Carol II of Romania

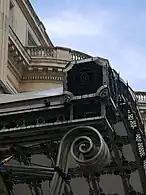
One of the only known remaining royal cyphers of king Carol II of Romania – 2 crisscrossed C's with 2 parallel bars inside of them, all of which are inside a circle.

As part of their new policy of seeking to "contain" Germany starting in March 1939, the British sought the construction of the "peace front," which was to comprise at a minimum Britain, France, Poland, the Soviet Union, Turkey, Romania, Greece and Yugoslavia. For his part, Carol was obsessed with fears in the first half of 1939 that Hungary, with German support, would soon attack his kingdom. On 6 April 1939, a cabinet meeting decided that Romania would not join the "peace front" but would seek Anglo-French support for its independence. The same meeting decided that Romania would work to strengthen ties with other Balkan nations but would seek to prevent the Anglo-French efforts to link the security of the Balkans to the security of Poland. On April 13, 1939, the British prime minister Neville Chamberlain speaking in the House of Commons and the French Premier Édouard Daladier speaking in the Chamber of Deputies, announced a joint Anglo-French "guarantee" of the independence of Romania and Greece. Carol promptly accepted the "guarantee.". On 5 May 1939, the French Marshal Maxime Weygand visited Bucharest to meet with Carol and his prime minister, Armand Călinescu to discuss Romania's possible participation in the "peace front.". Both Carol and Călinescu were supportive but evasive, saying that they would welcome having the Soviet Union fight against Germany, but would never allow the Red Army to enter Romania even if Germany should invade. Carol told Weygand: "I do not wish to let my country be engaged in a war which would result, in a few weeks, in the destruction of its army and the occupation of its territory...We do not wish to be the lighting conductor for the coming storm". Carol went on to complain that he had enough equipment for only two-thirds of his army, which also lacked tanks, anti-aircraft guns, heavy artillery and anti-tank guns while his air force had only about 400 antiquated aircraft of French manufacture that were no match for latest German aircraft. Weygand reported to Paris that Carol wanted Anglo–French support, but would not fight for the Allies if war came.